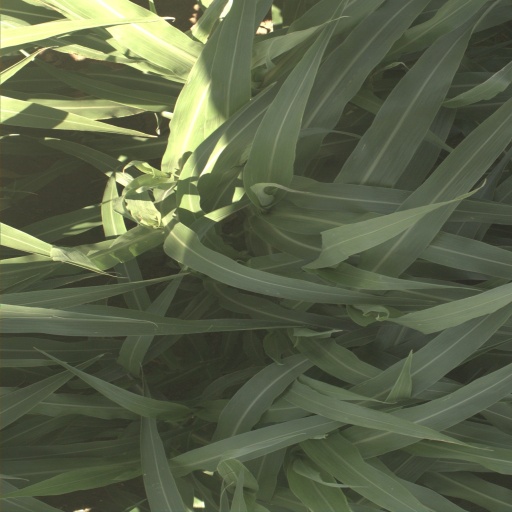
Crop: sorghum